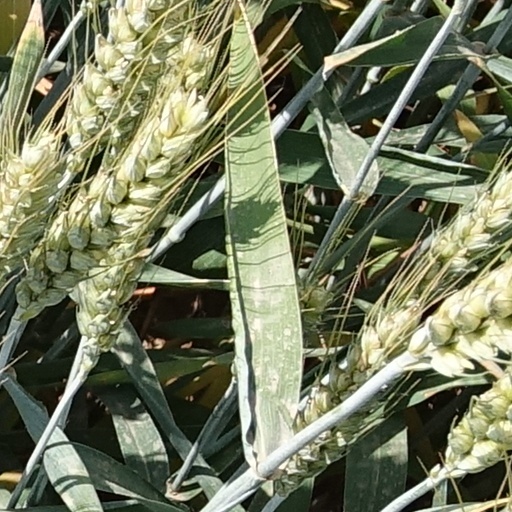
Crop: wheat